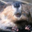
Label: beaver